French Army

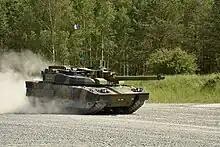
A French Leclerc tank in camouflage Central-Europe in 2018.

At the end of the Second World War, France was immediately confronted with the beginnings of the decolonisation movement. The French army, which had employed indigenous North African spahis and tirailleurs in almost all of its campaigns since 1830, was the leading force in opposition to decolonization, which was perceived as a humiliation. In Algeria the Army repressed an extensive rising in and around Sétif in May 1945 with heavy fire: figures for Algerian deaths vary between 45,000 as claimed by Radio Cairo at the time and the official French figure of 1,020.